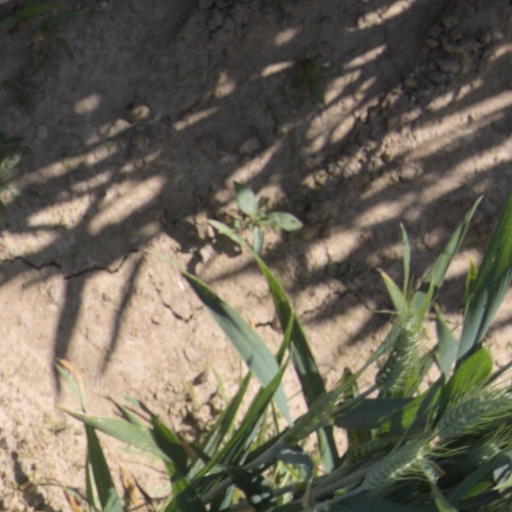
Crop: wheat